Bristol F.2 Fighter

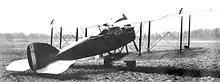
XB-1A 64158/P-179 at McCook Field, Ohio

W. C. Potter, Assistant Director of Aircraft Production, suggested that the original Bristol Fighter should be produced exactly as per Barnwell's original design, save for the use of either the Liberty 8 or Hispano-Suiza engine. Potter's proposal was overlooked; instead it was decided to produce eight aircraft, four being fitted with the Hispano-Suiza engine, as the Engineering Division USB-1A and four being powered by the Liberty L-8 engine, as the Engineering Division USB-1B; only one each were built.